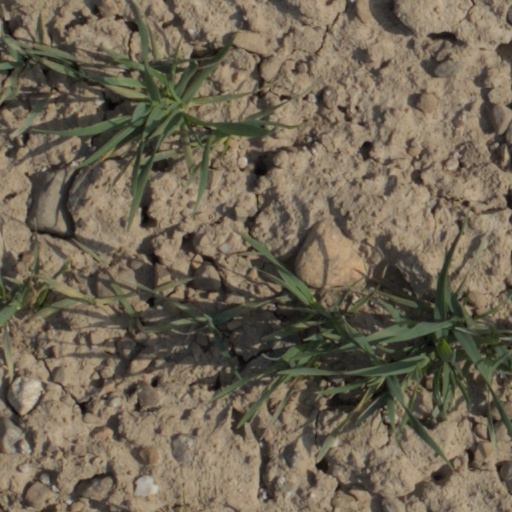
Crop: wheat